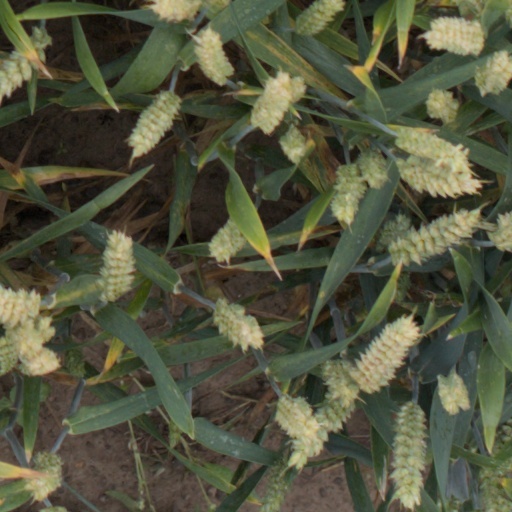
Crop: wheat